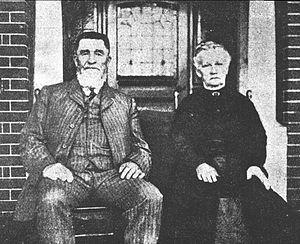
Christiaan Rudolf de Wet était un général boer qui s'est illustré durant la deuxième Guerre des Boers avant de devenir un homme politique d'Afrique du Sud et l'un des fondateurs du Parti national.